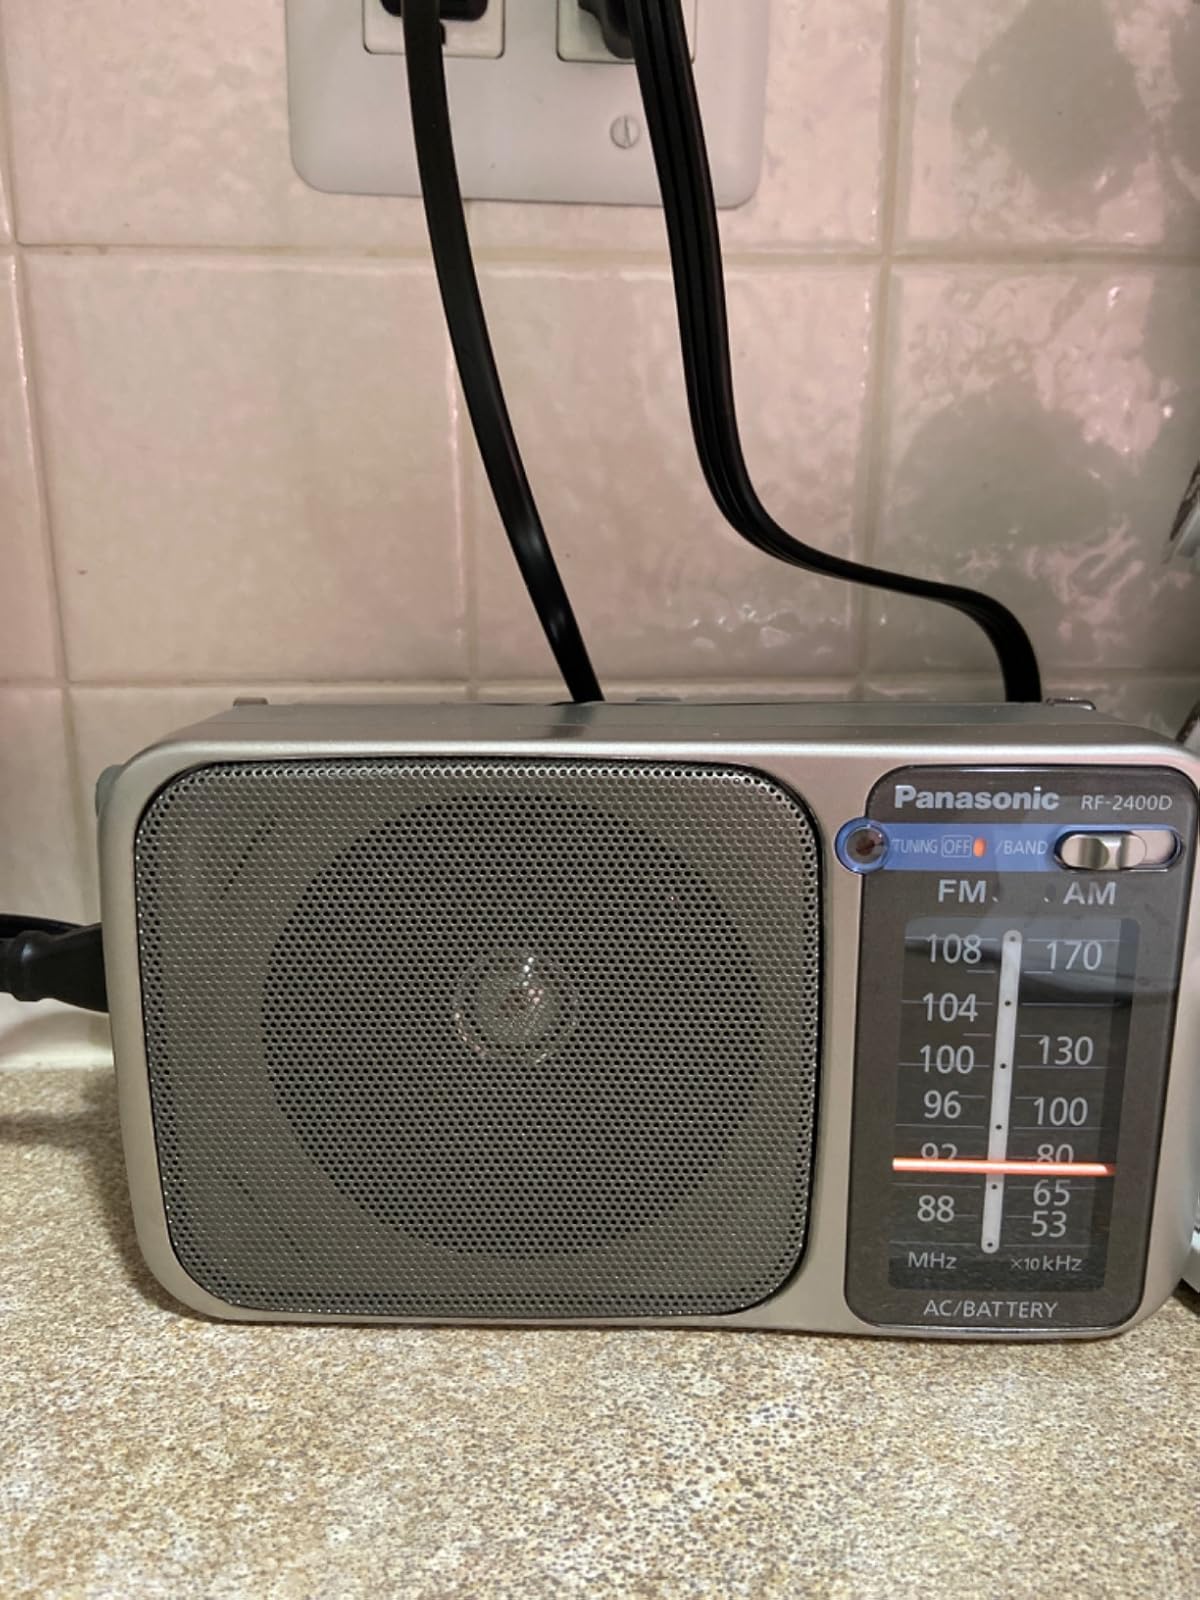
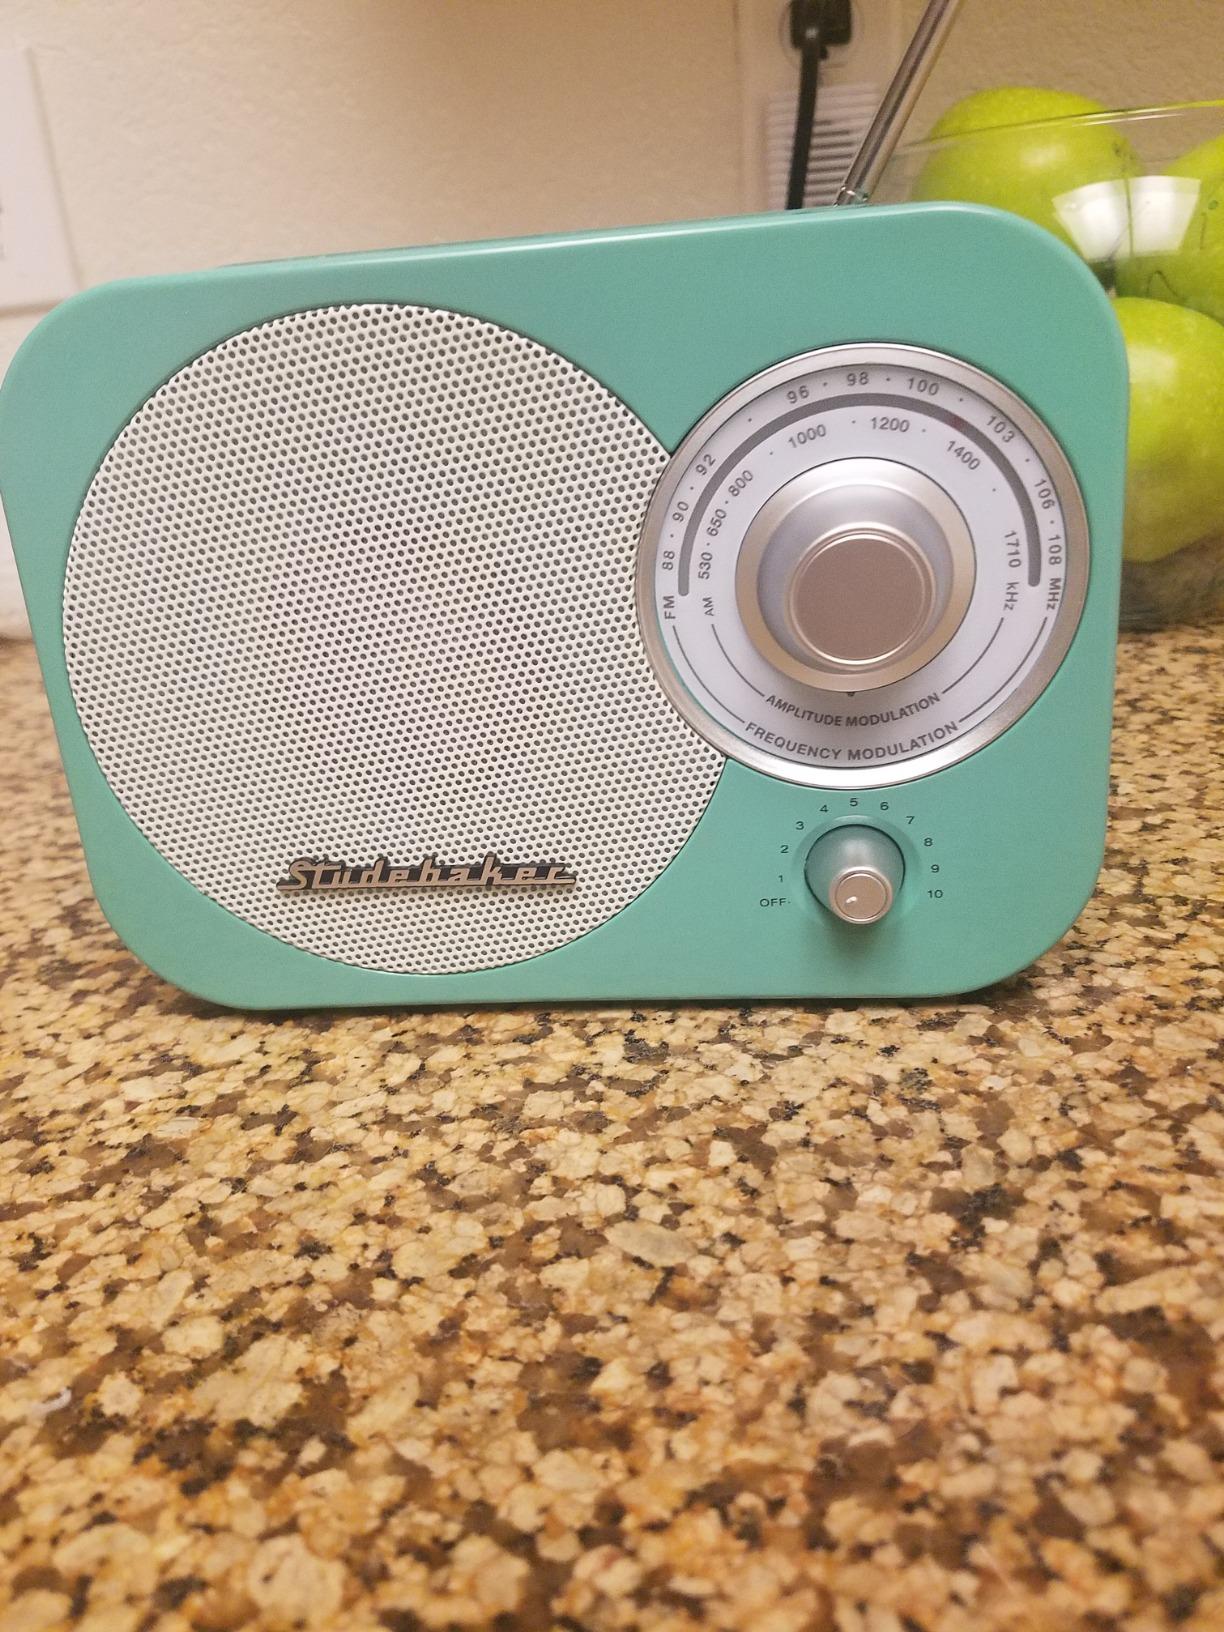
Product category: radio
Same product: no